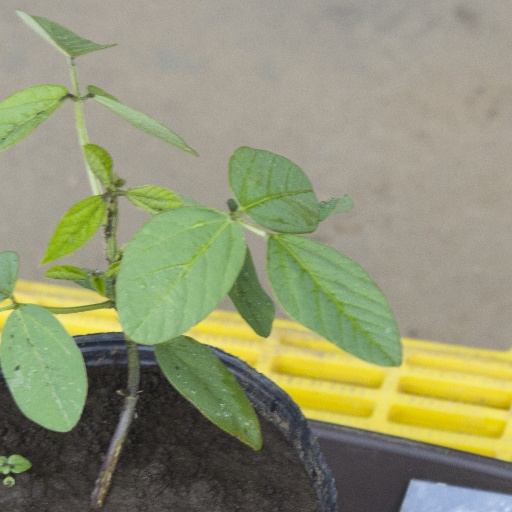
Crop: soybean